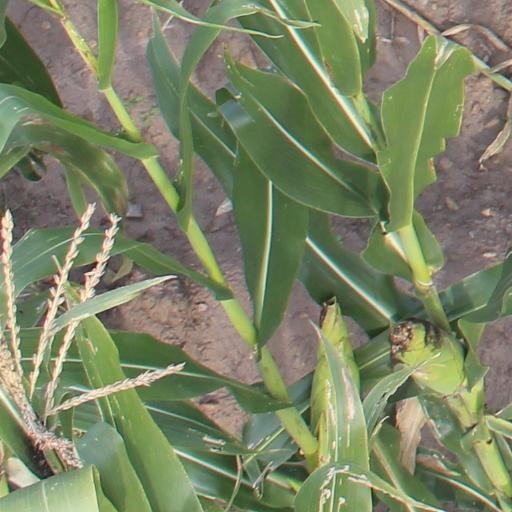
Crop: maize; corn